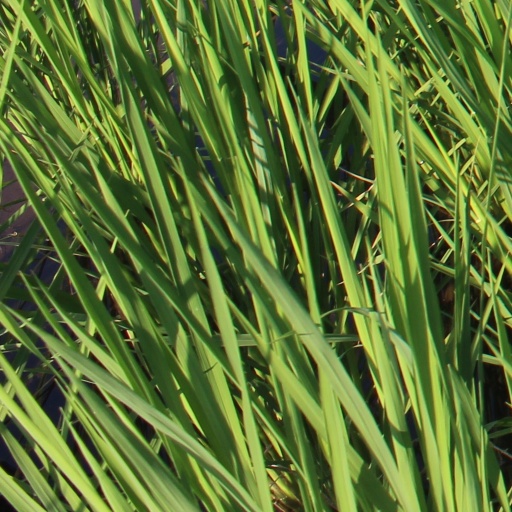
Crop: rice